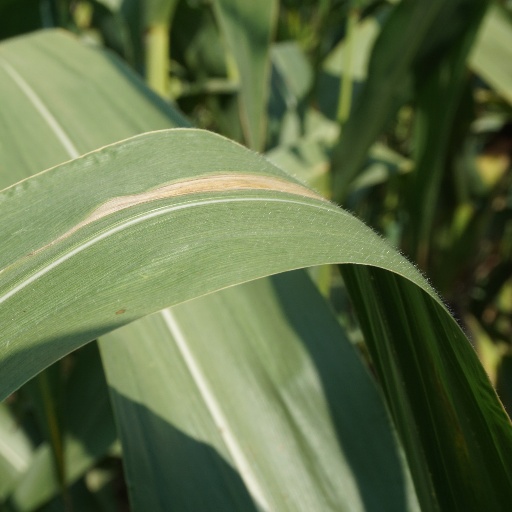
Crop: maize; corn